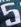
Number: 5